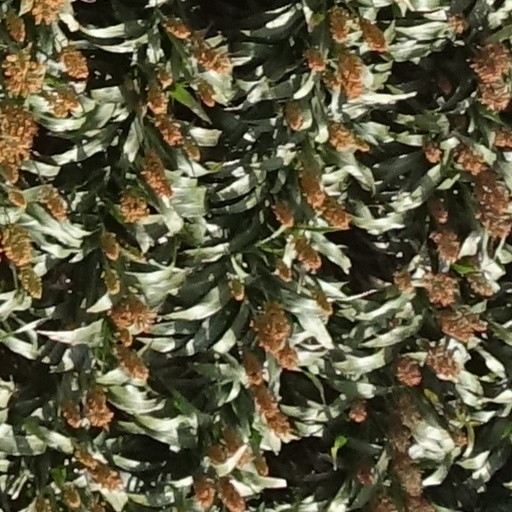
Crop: sorghum